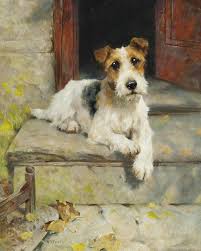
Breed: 226-n000057-wire_haired_fox_terrier